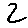
Label: 2